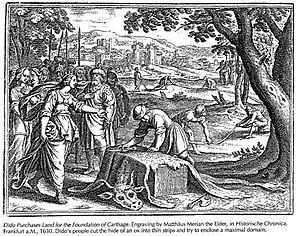
Didon achète sa terre pour la fondation de Carthage, par Mathias Merian le vieux extrait de Historische Chronica Frankfurt 1630
Didon, Elyssa, Elissa, Elisha, Elysha ou Hélissa, est une princesse phénicienne, fondatrice légendaire et première reine de Carthage. Arrivée des côtes de Phénicie aux côtes d'Afrique du Nord, dans l'actuelle Tunisie, elle fonde la cité de Carthage. Selon la légende, elle se serait immolée par le feu pour ne pas avoir à épouser le souverain des lieux, Hiarbas.
En géométrie euclidienne, l'isopérimétrie est initialement l'étude des propriétés des formes géométriques du plan qui partagent le même périmètre, ce qui se généralise ensuite dans les autres espaces euclidiens.